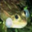
Label: frog